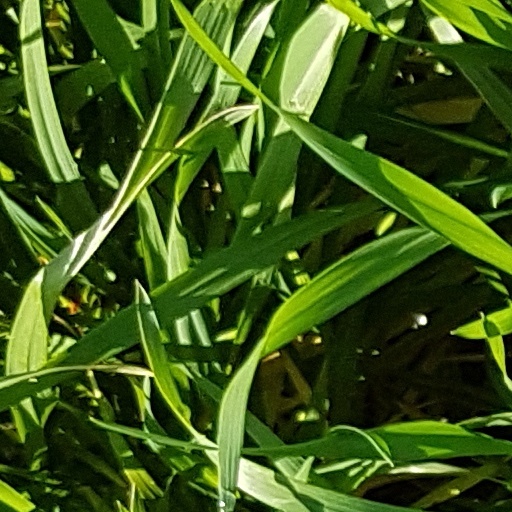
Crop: wheat